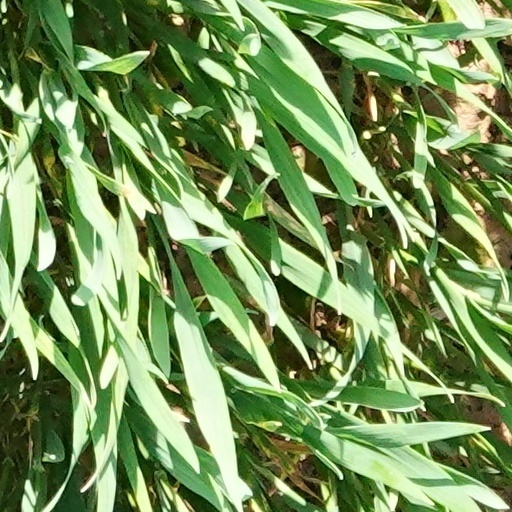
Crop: wheat